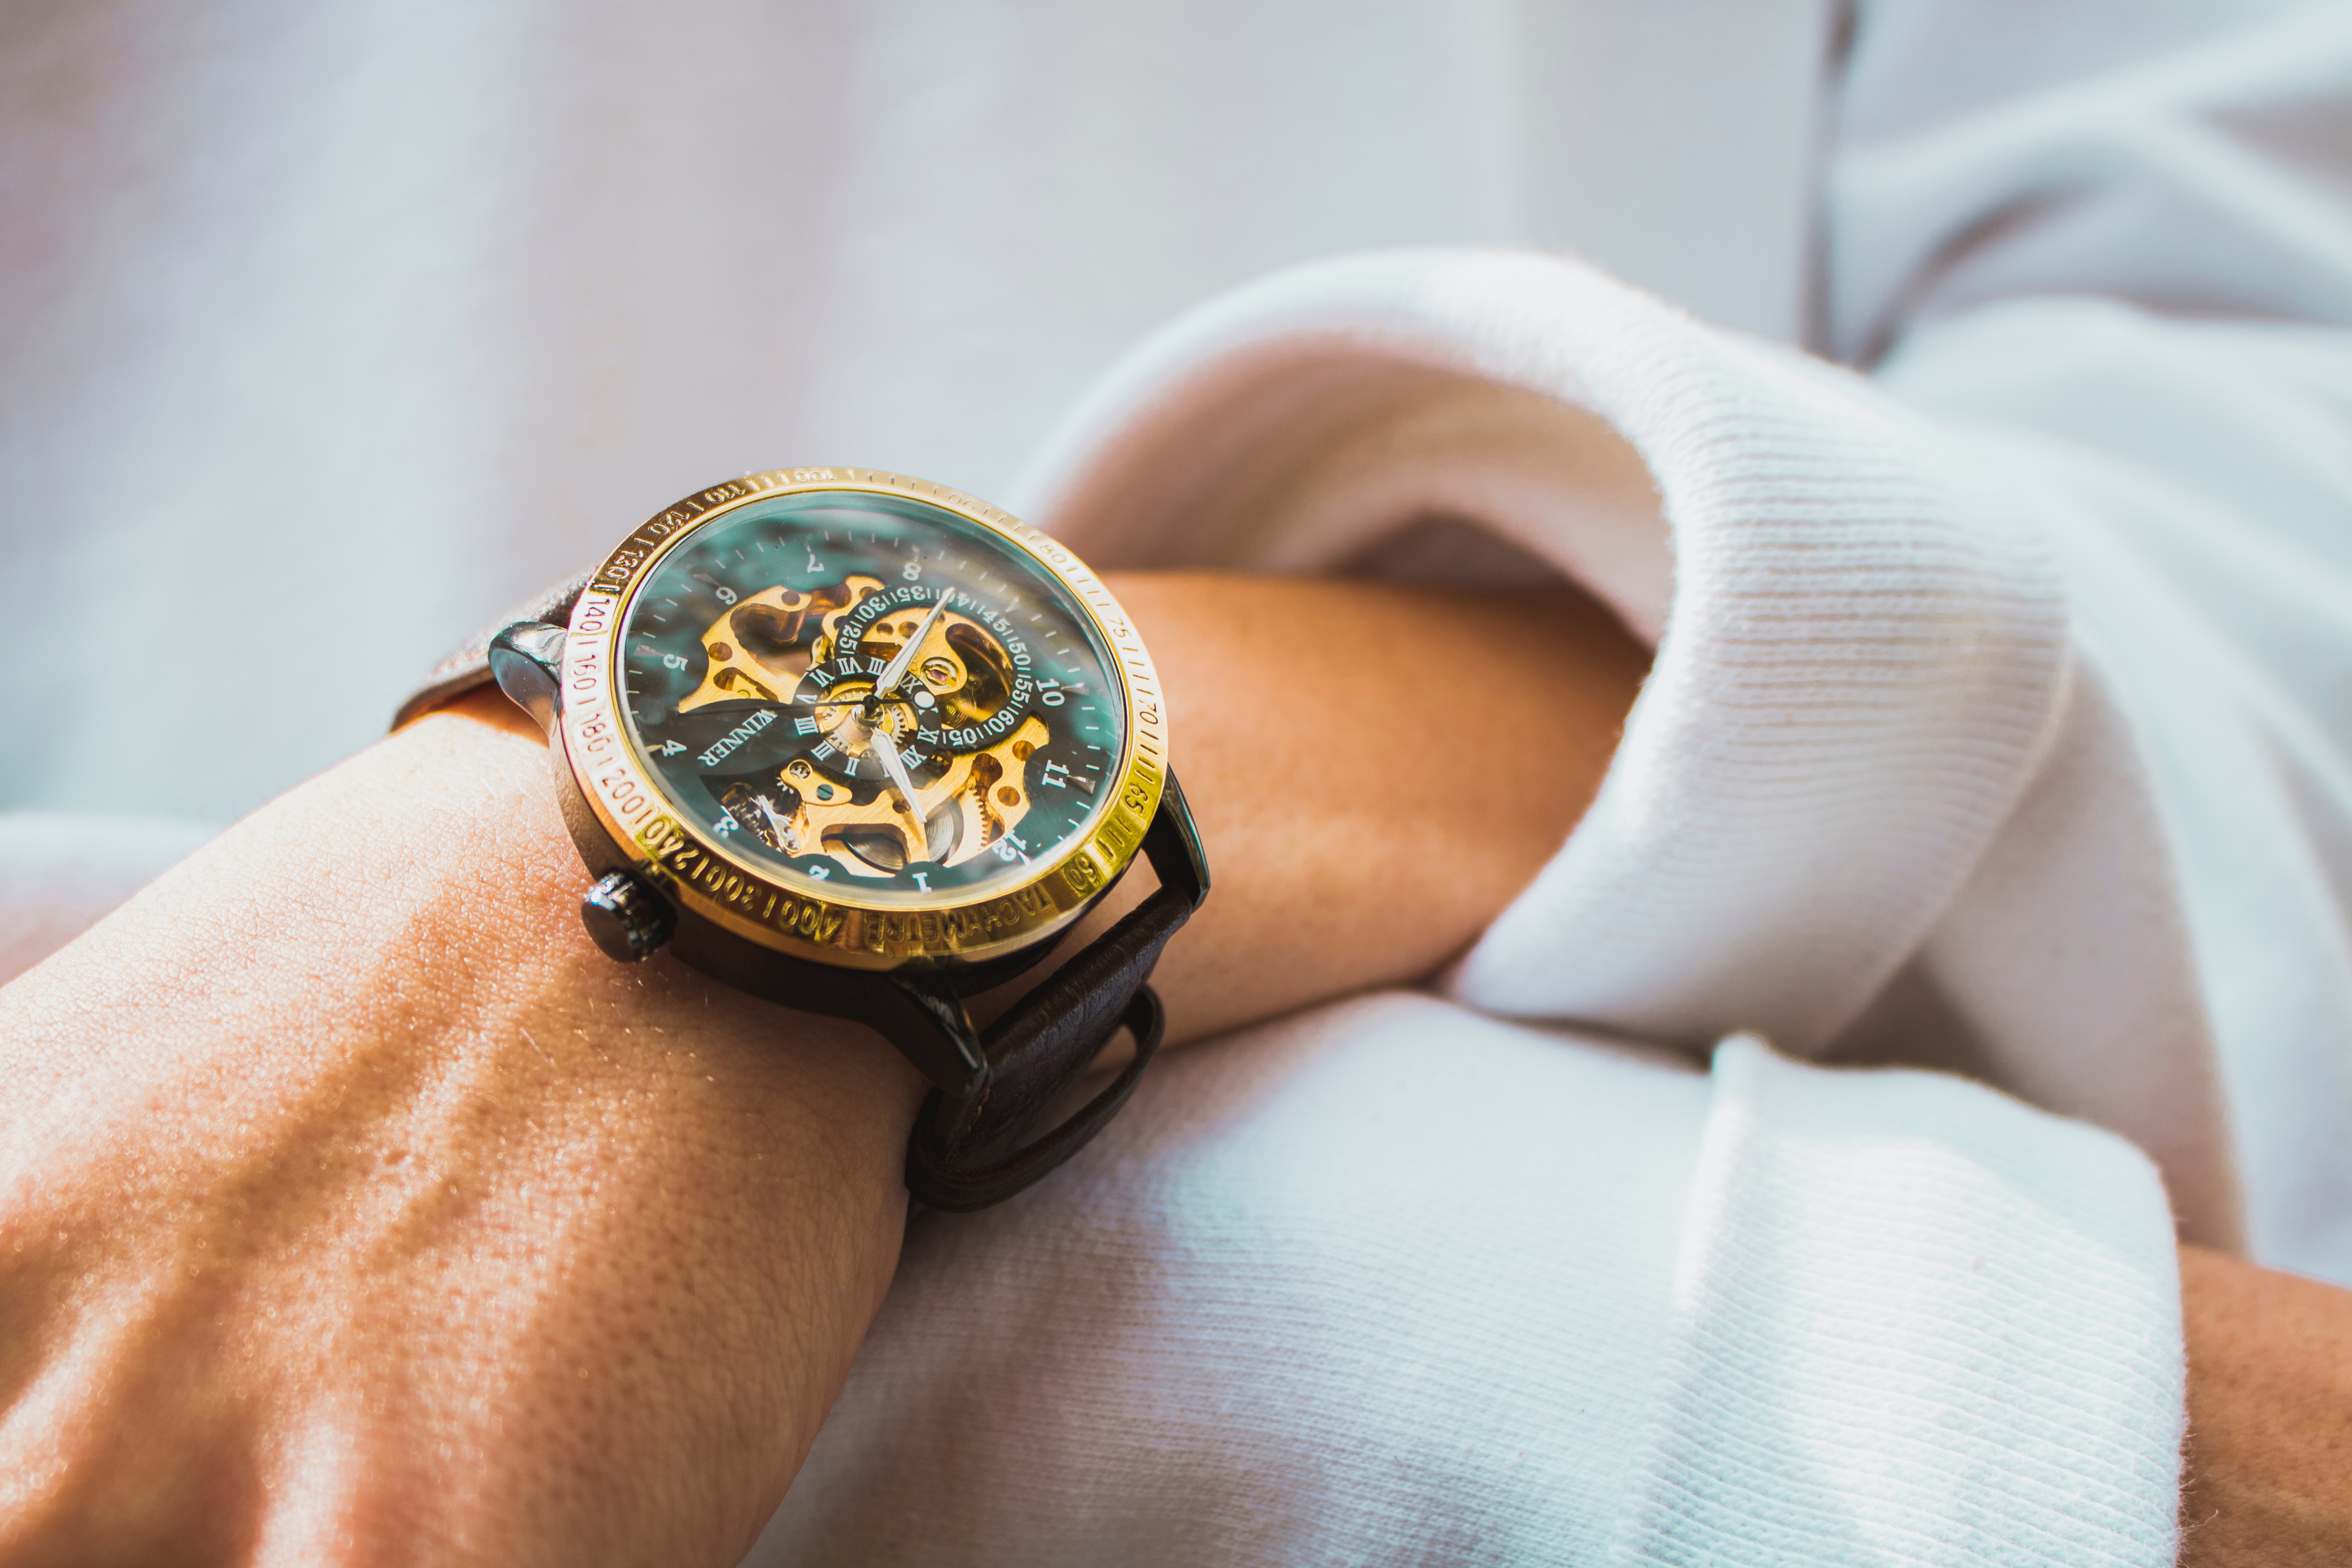
watch, hand, fashion accessory, wrist, jewellery, photography, finger, ring, metal